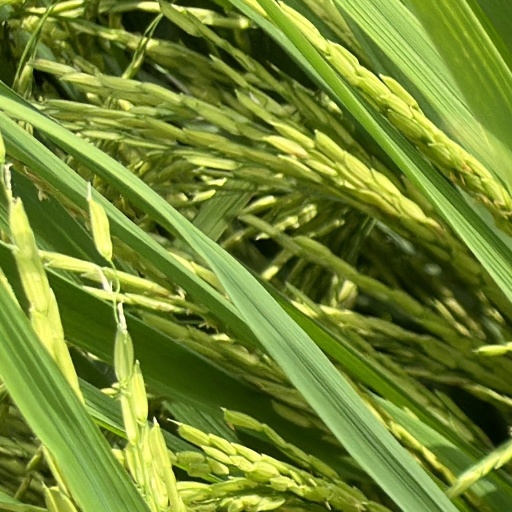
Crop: rice